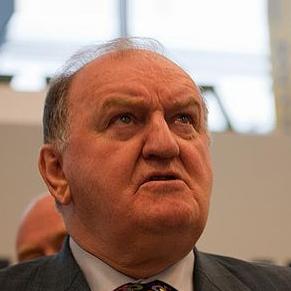
Age: 69